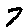
Label: 7